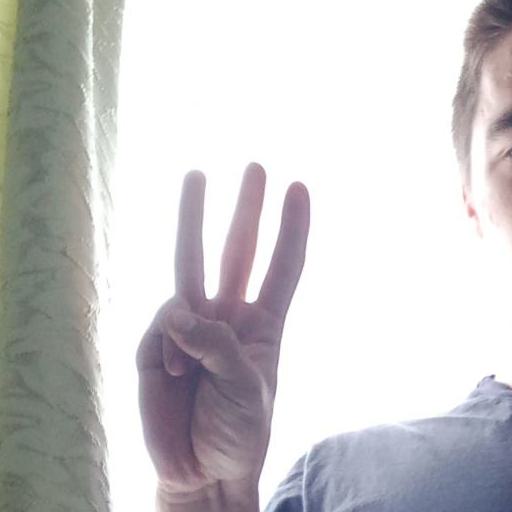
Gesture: three